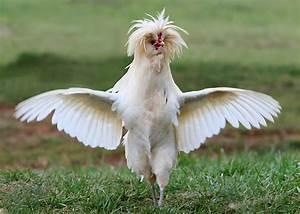
chicken